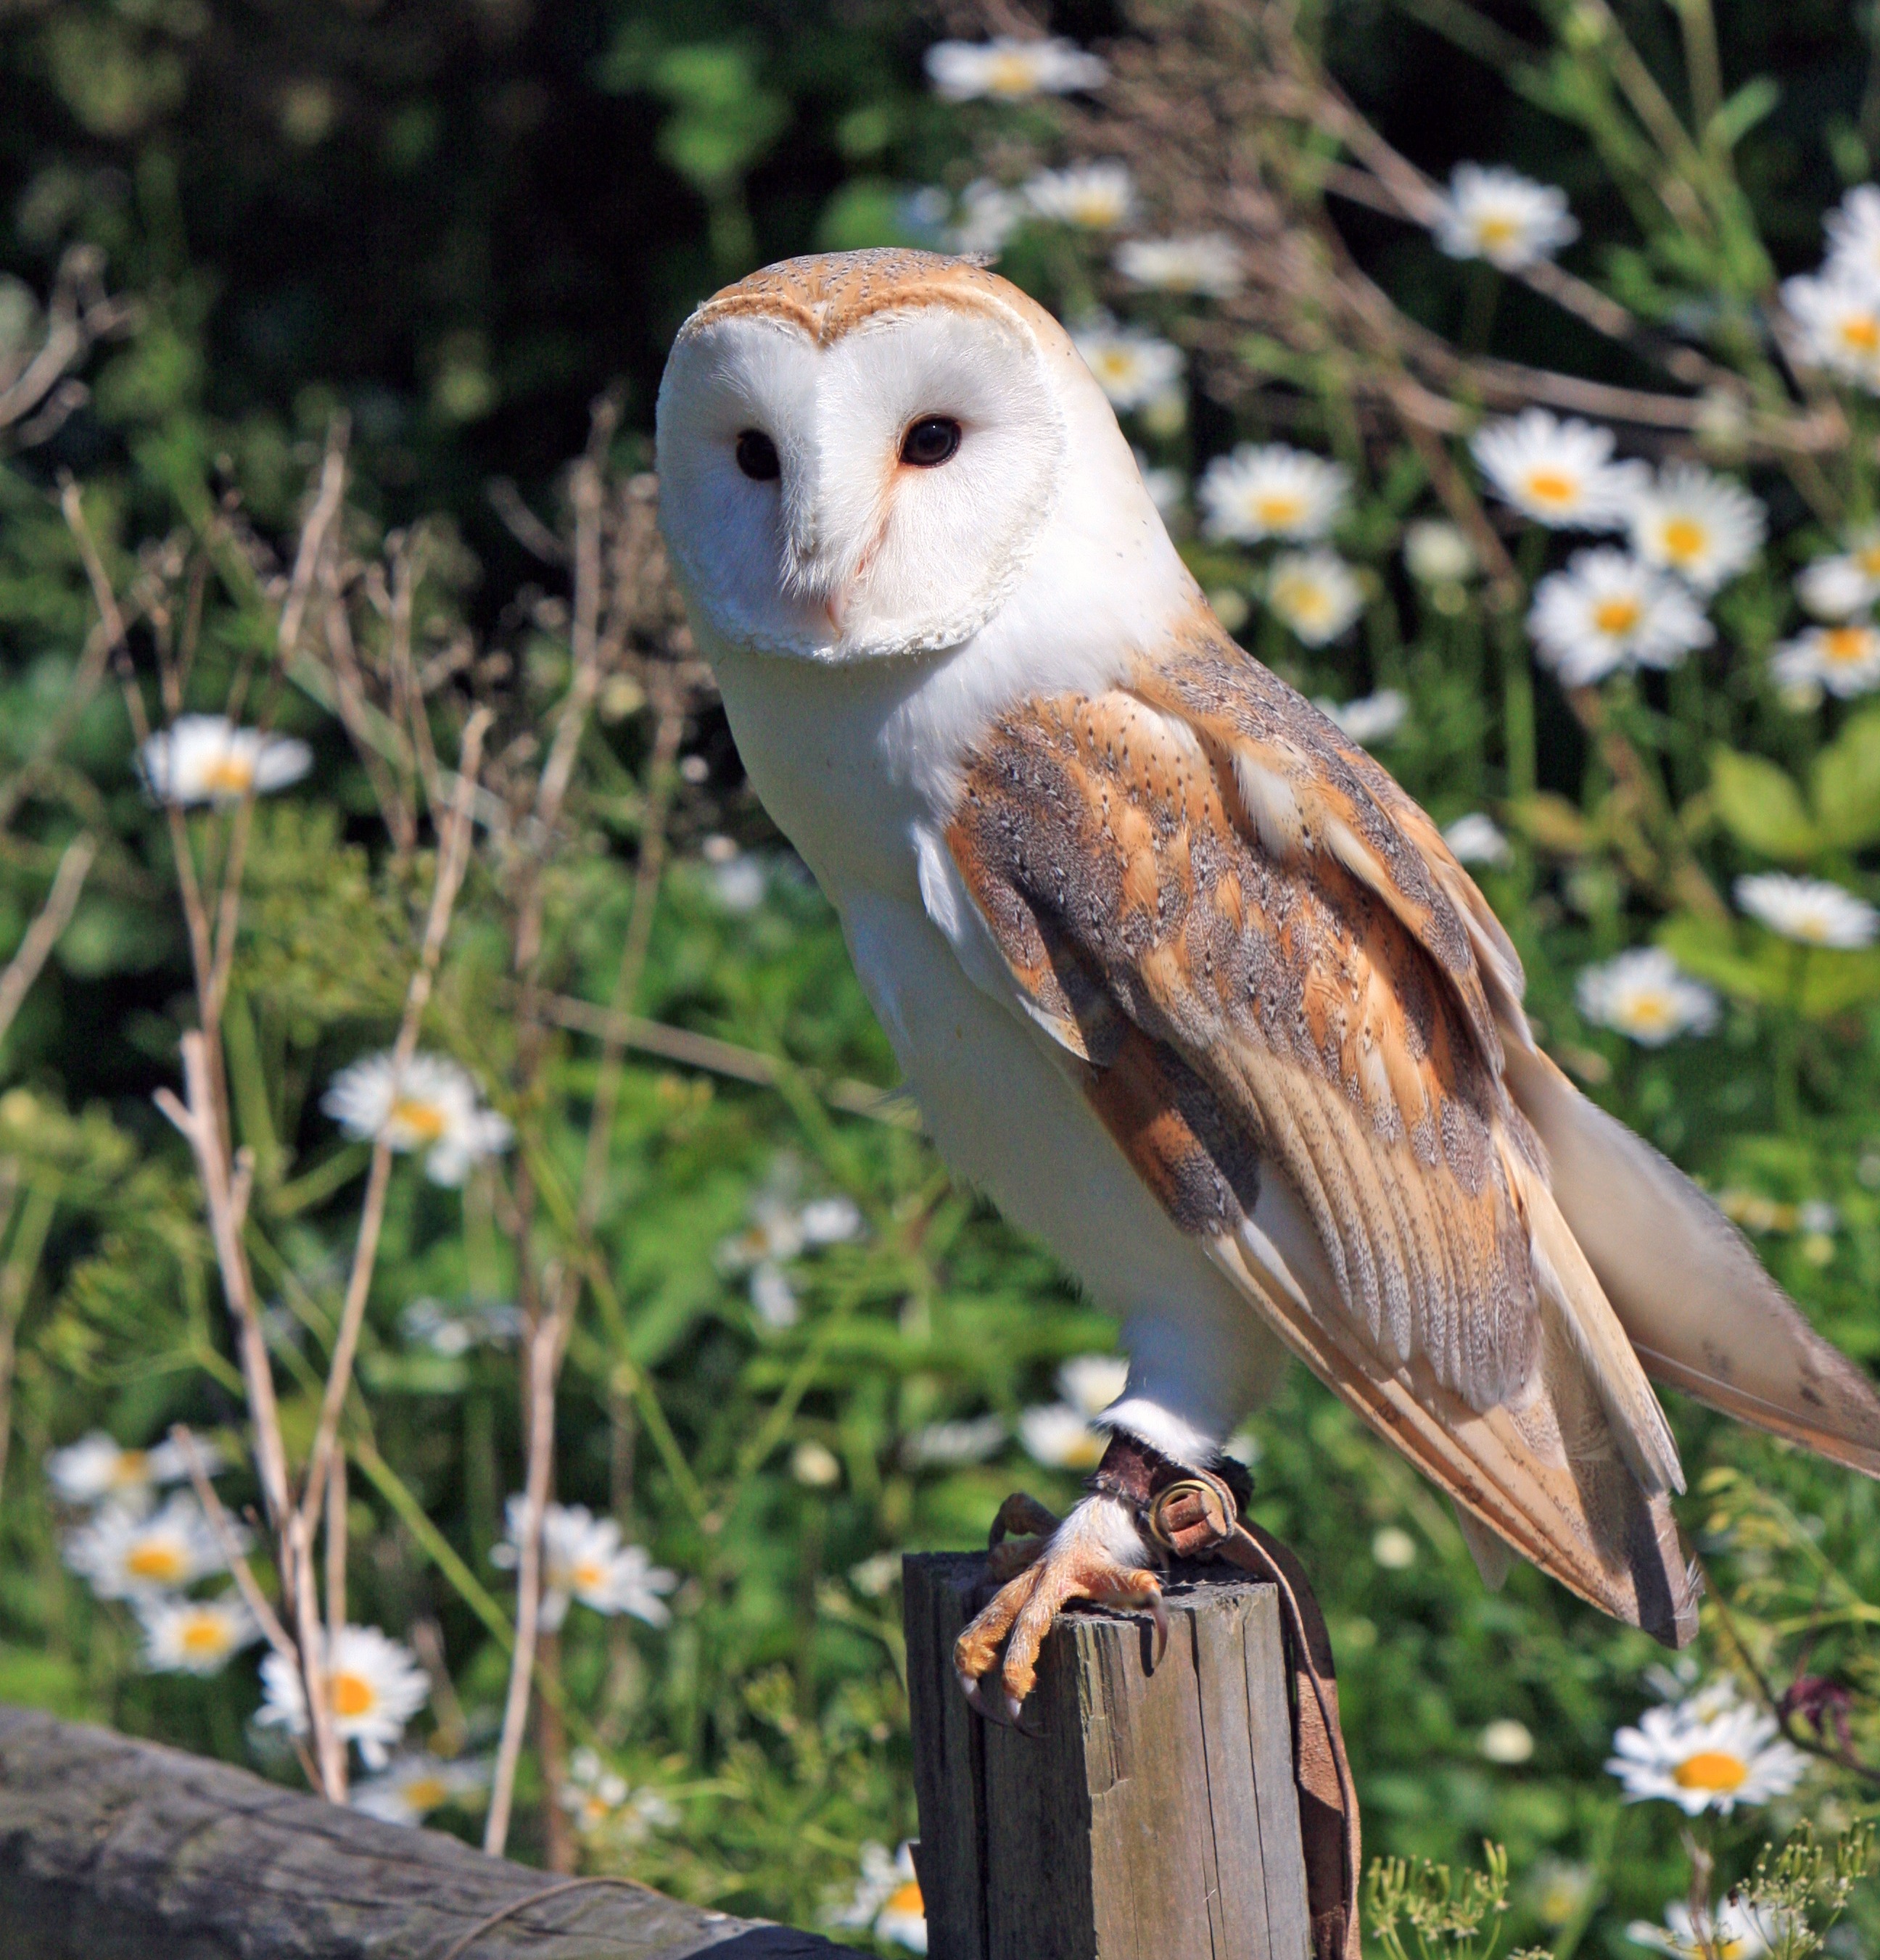
bird, animal, wildlife, beak, macro, owl, fauna, bird of prey, vertebrate, falcon, animal photography